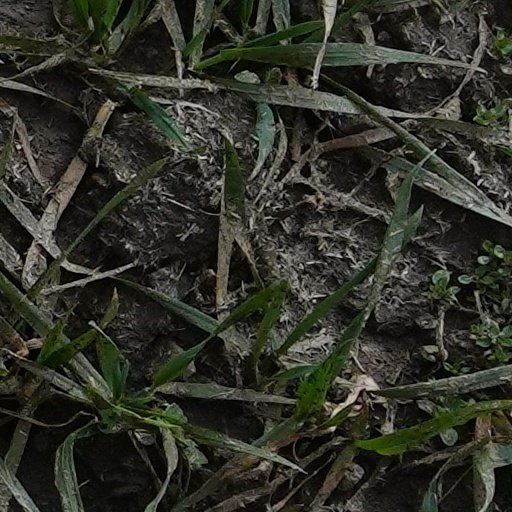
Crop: wheat